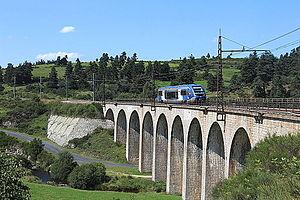
La ligne de Béziers à Neussargues, aussi appelée ligne des Causses, est une ligne de chemin de fer française qui relie Béziers près de la côte languedocienne à Neussargues dans le département du Cantal, via Millau et les étendues caussenardes.